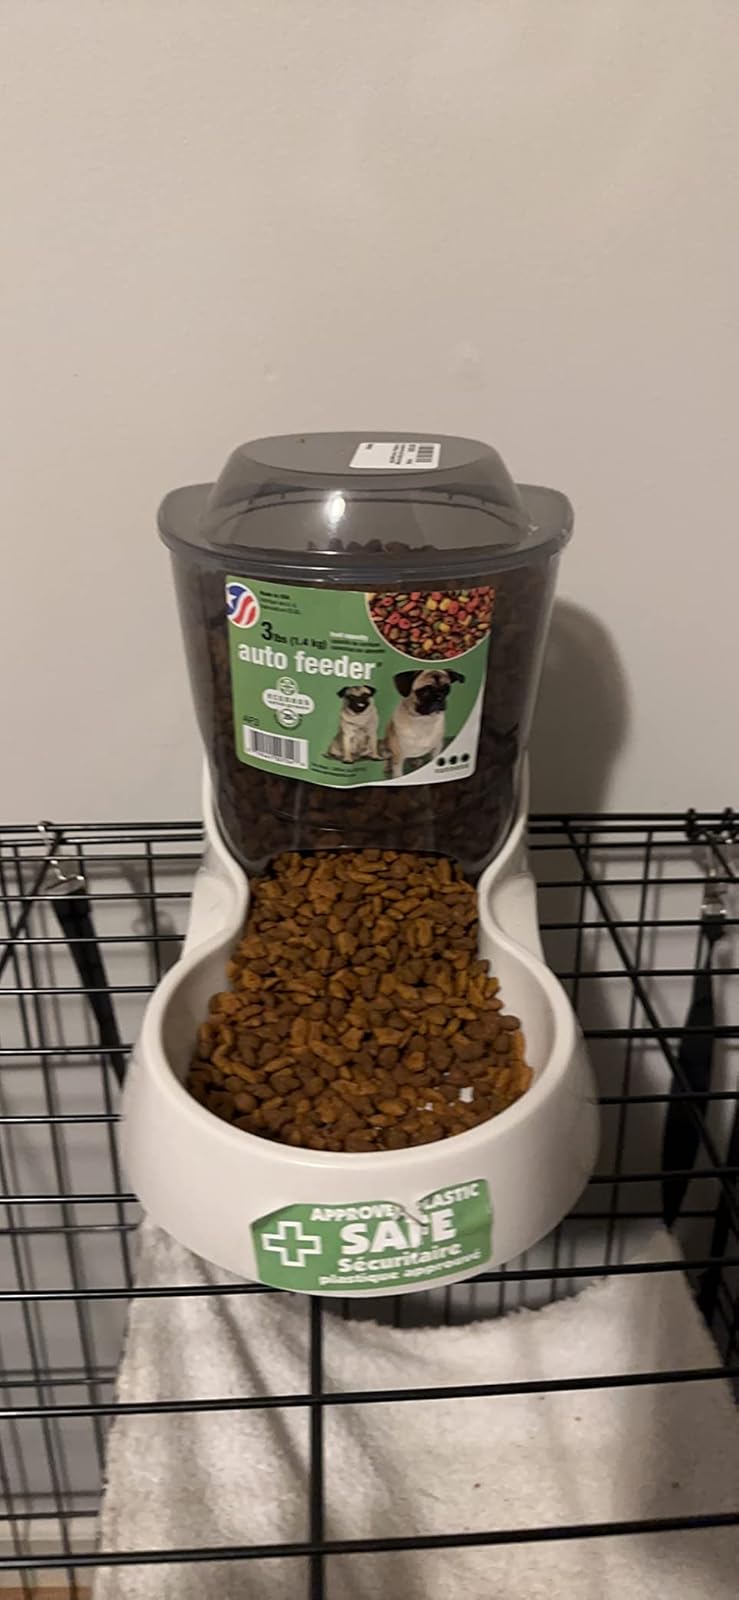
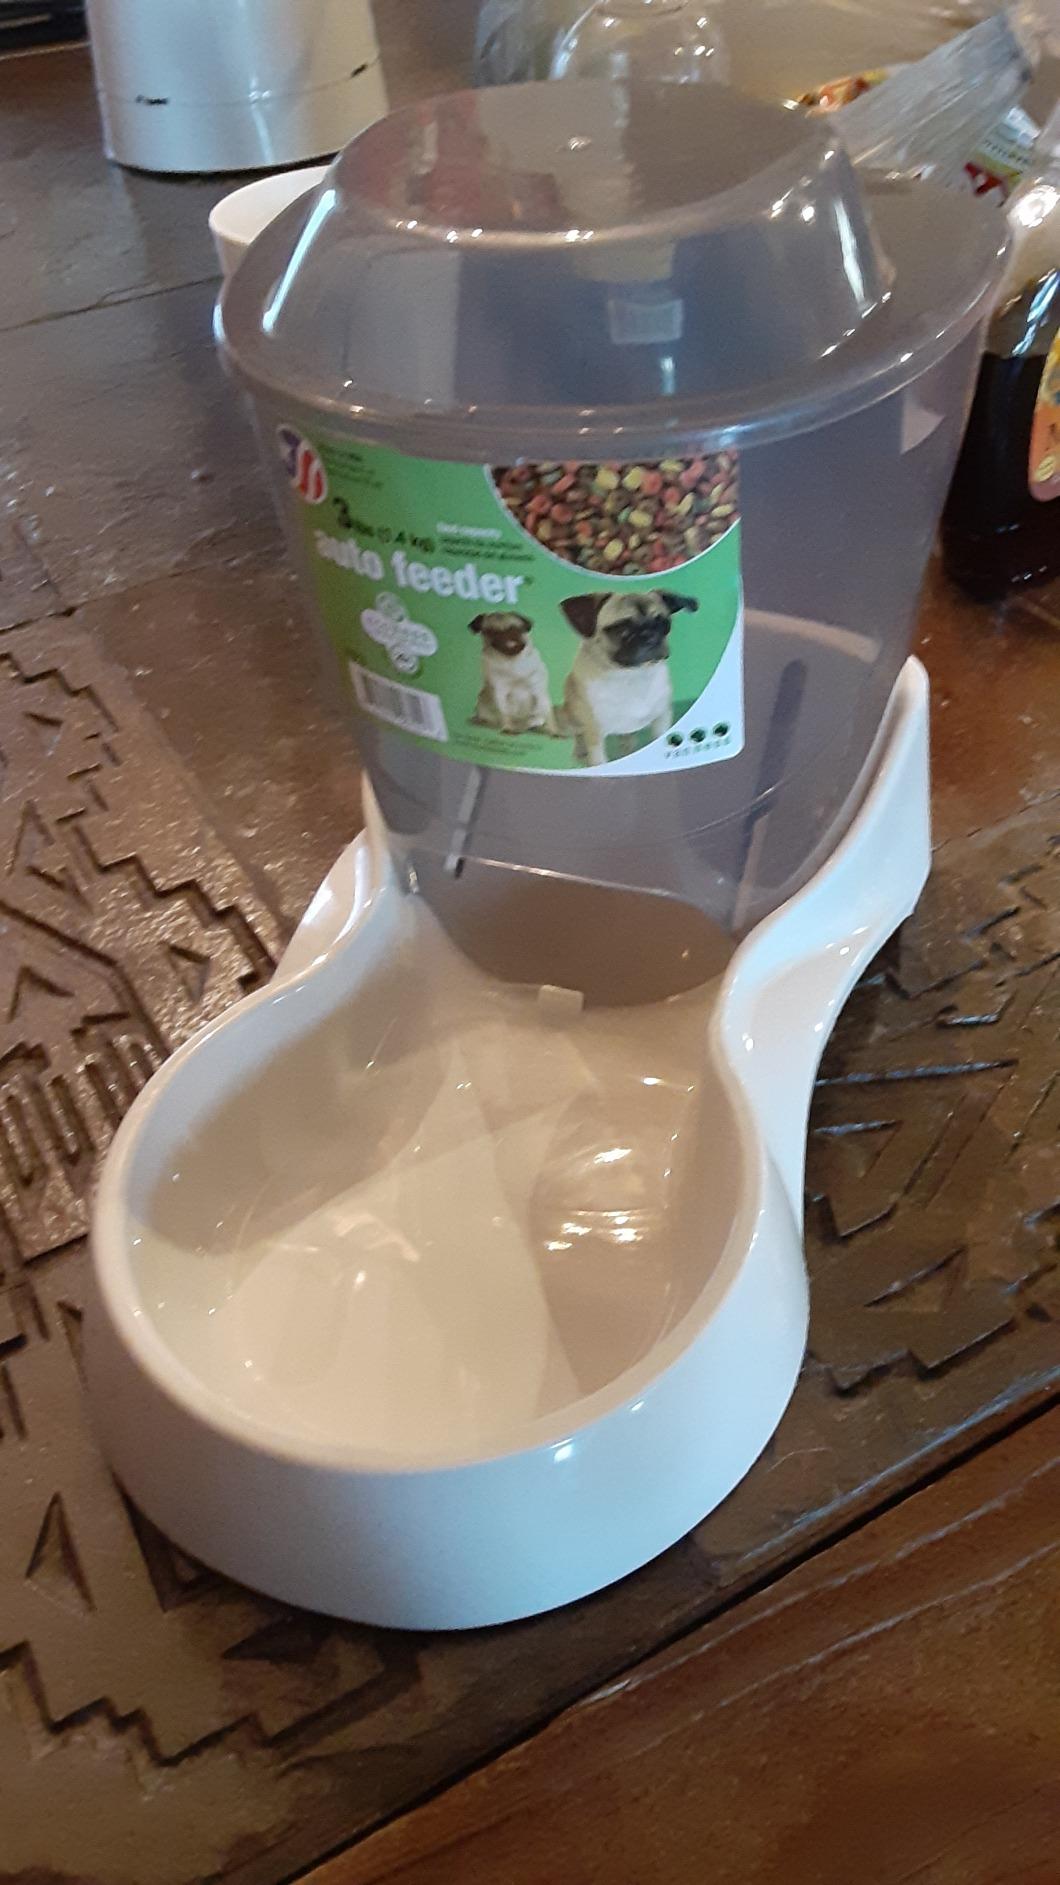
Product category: items_feeder
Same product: yes